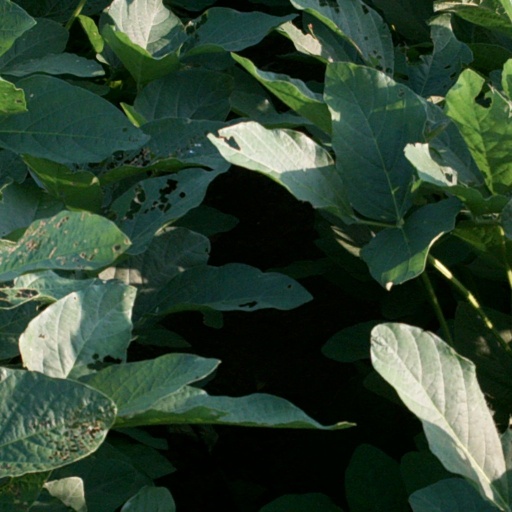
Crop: soybean